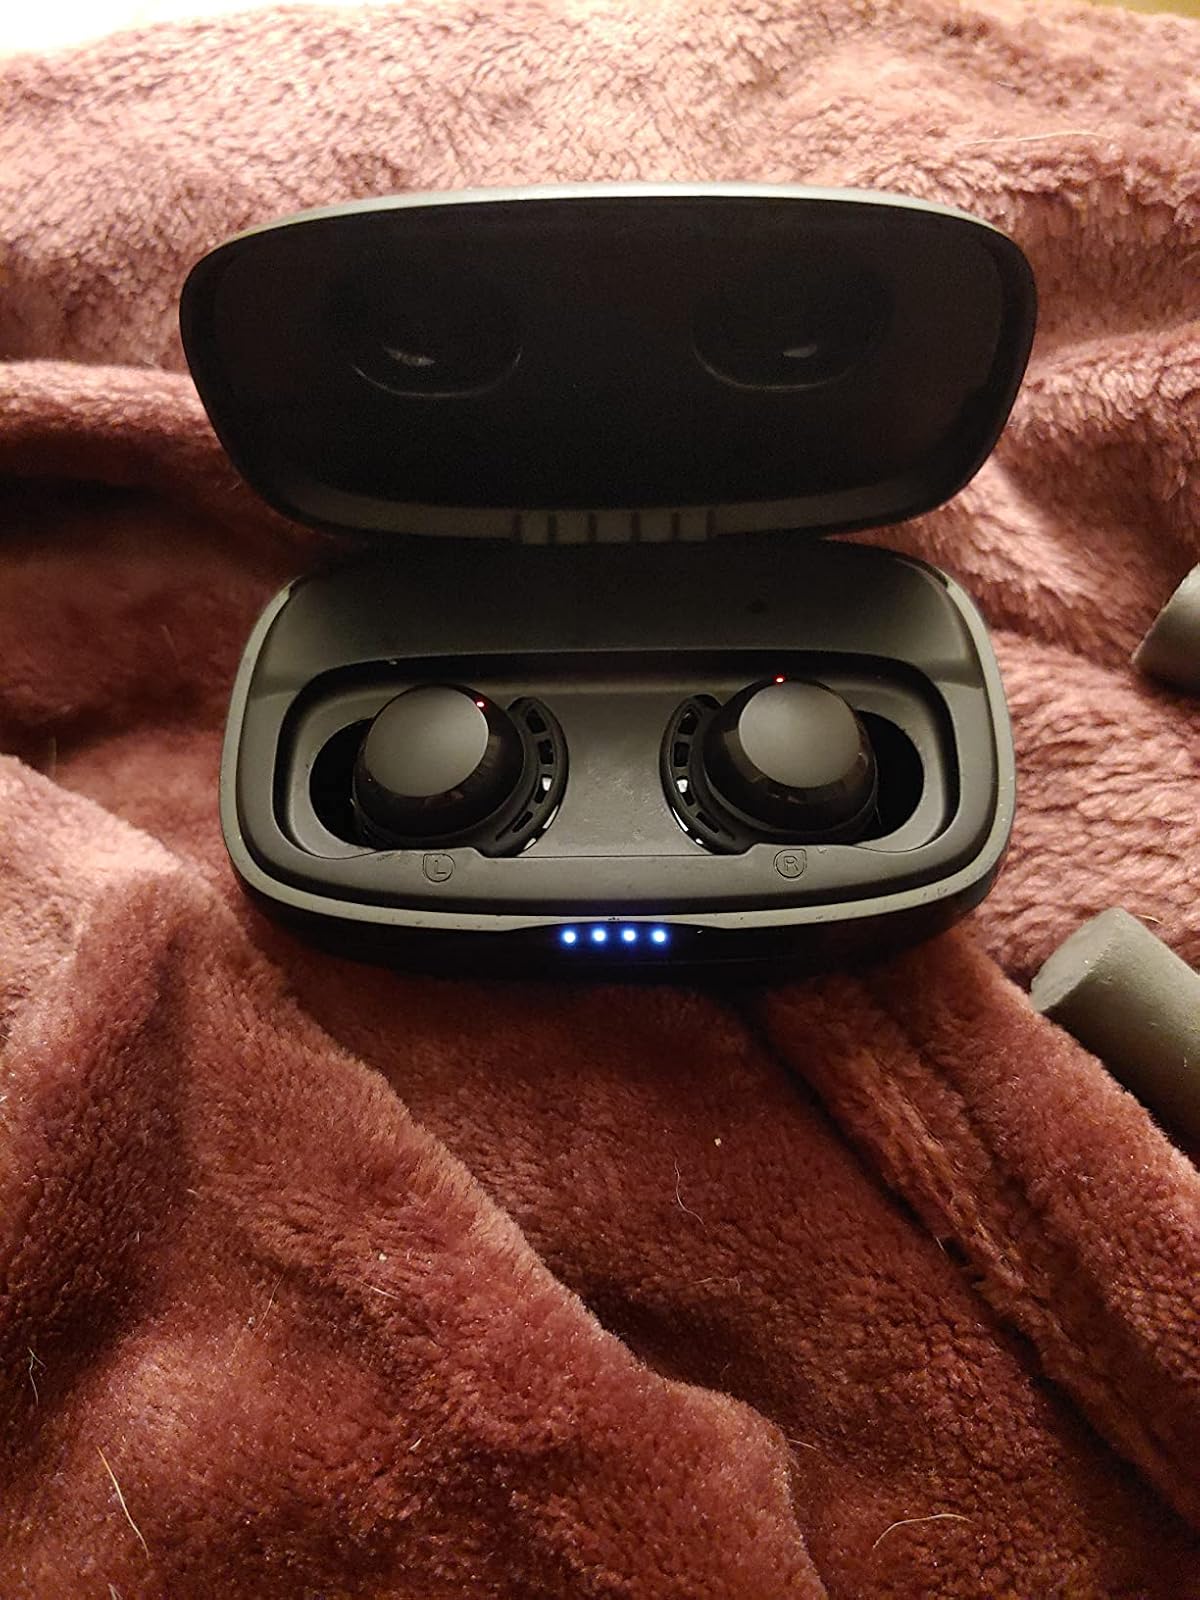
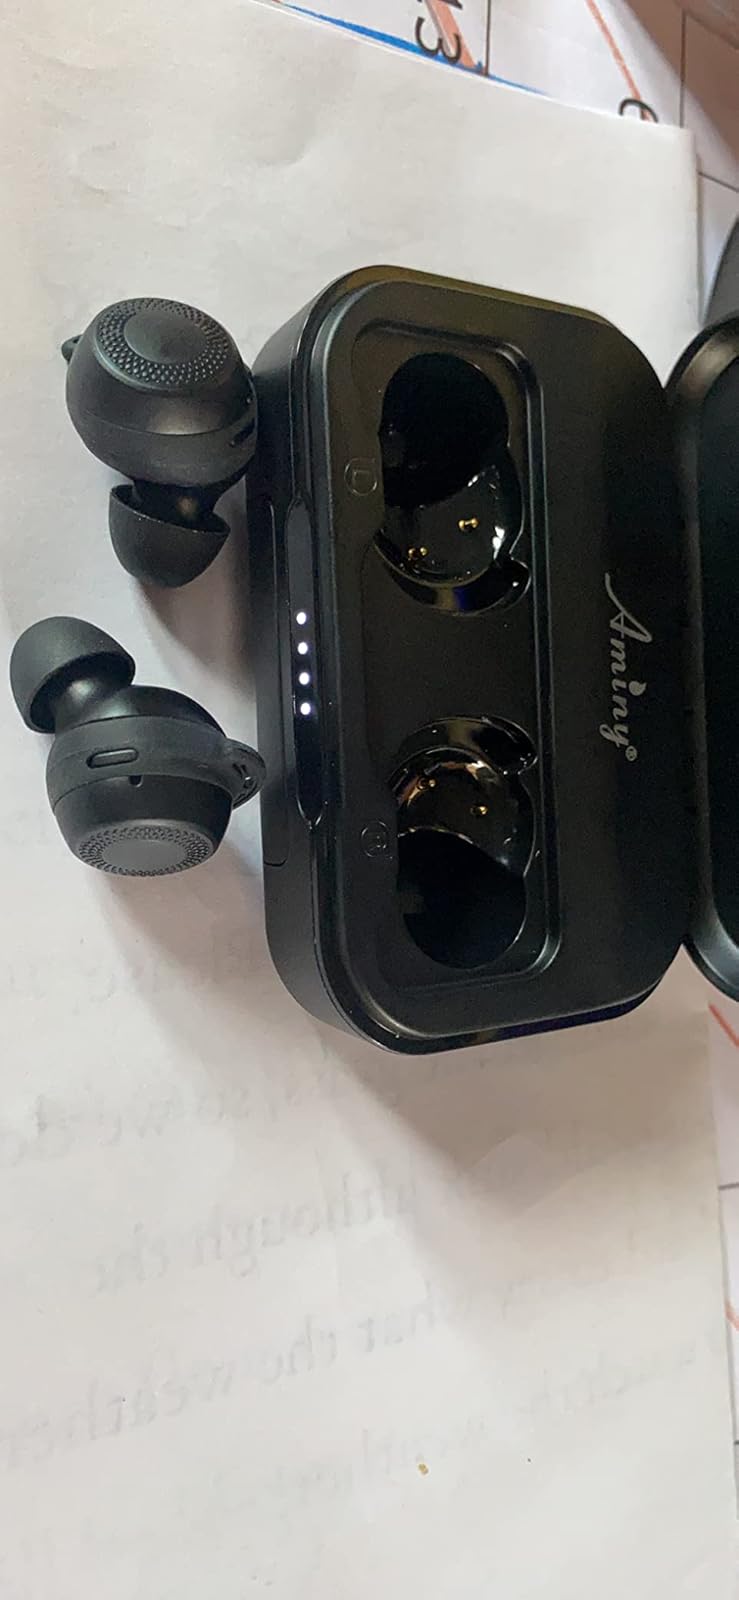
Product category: earbuds
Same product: no